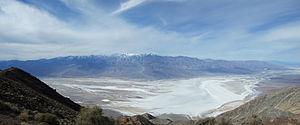
La vallée de la Mort est une vallée du désert des Mojaves située en Californie et incluse dans le parc national de la vallée de la Mort. Il s'agit d'un rift endoréique de forme allongée et orienté nord-sud. Son point le plus bas, Badwater, est, avec 85,5 mètres sous le niveau de la mer, le point le plus bas des États-Unis. La température la plus élevée enregistrée sur Terre l'a été le 10 juillet 1913 à Furnace Creek avec 56,7 °C.
Dante's View est un point de vue panoramique qui surplombe la vallée de la Mort à une altitude de 1 669 m. Il se situe au nord du massif Coffin Peak dans la chaîne de montagne des Black Mountains en Californie et à environ 25 km au sud de Furnace Creek dans le parc national de la vallée de la Mort.